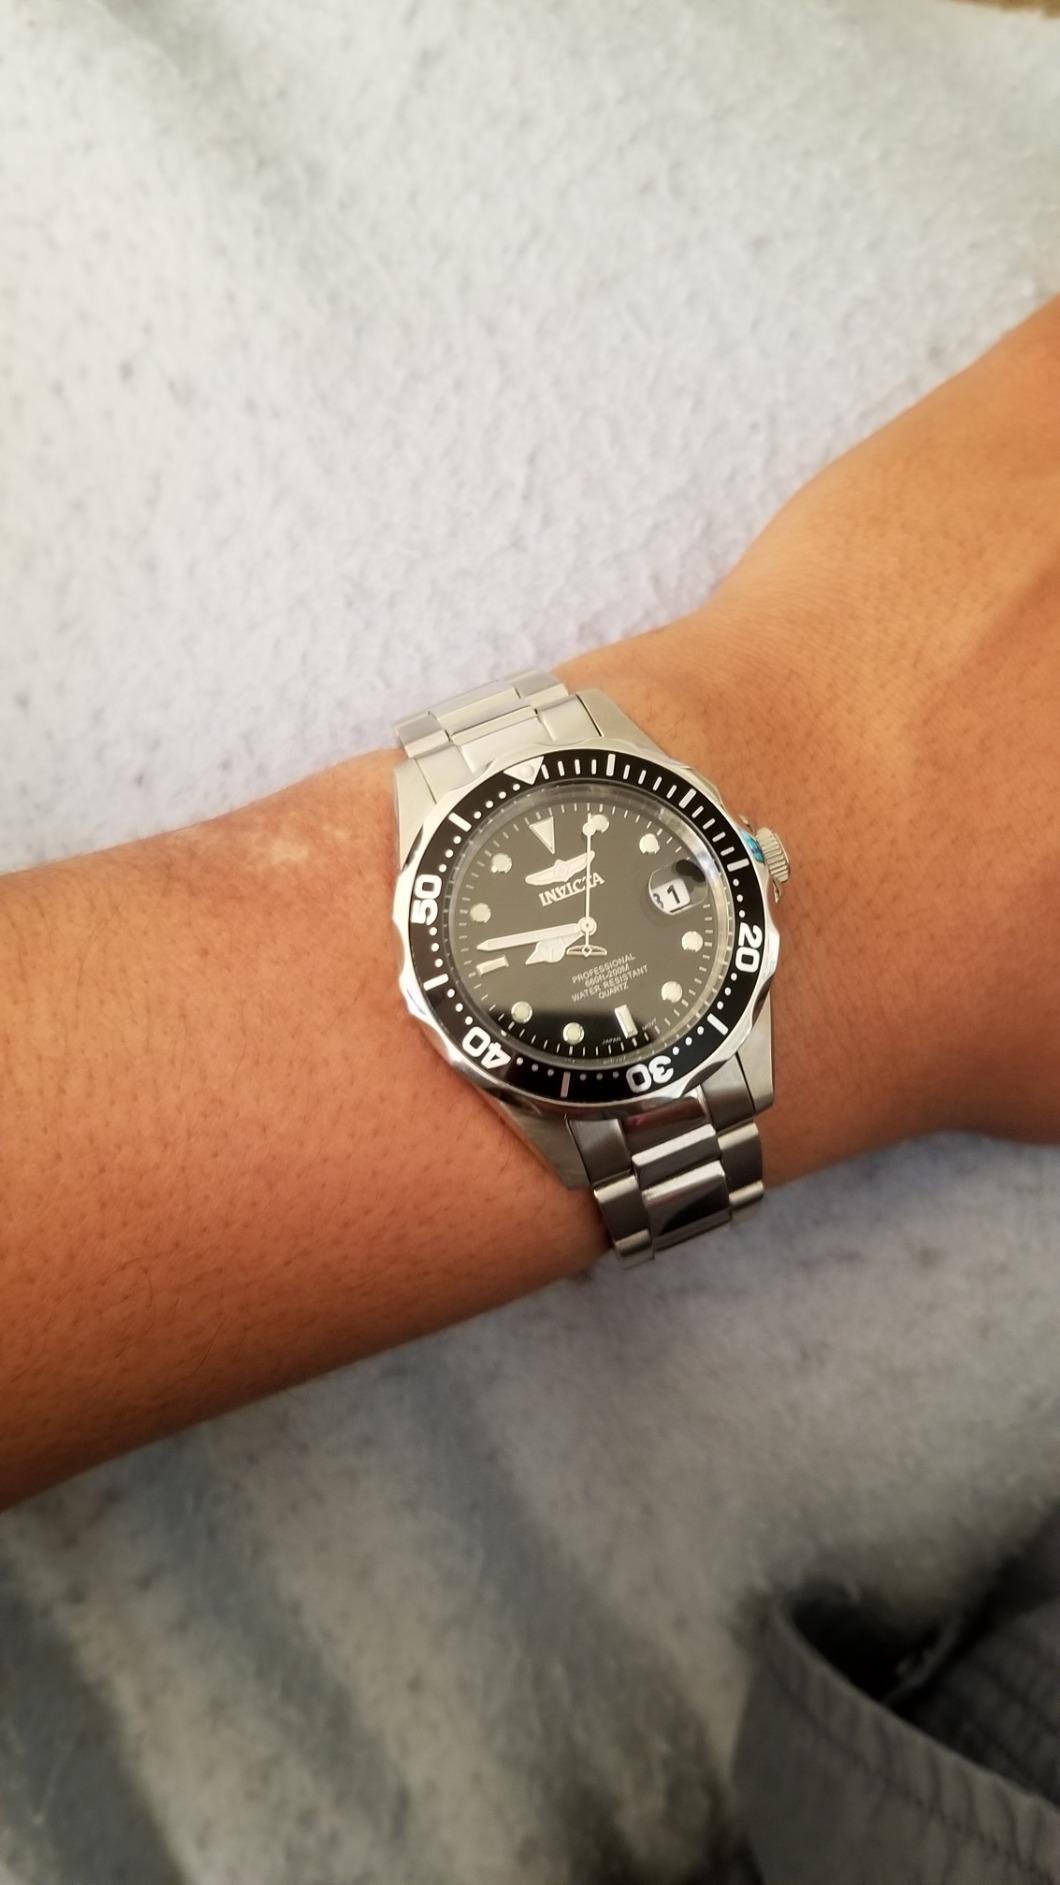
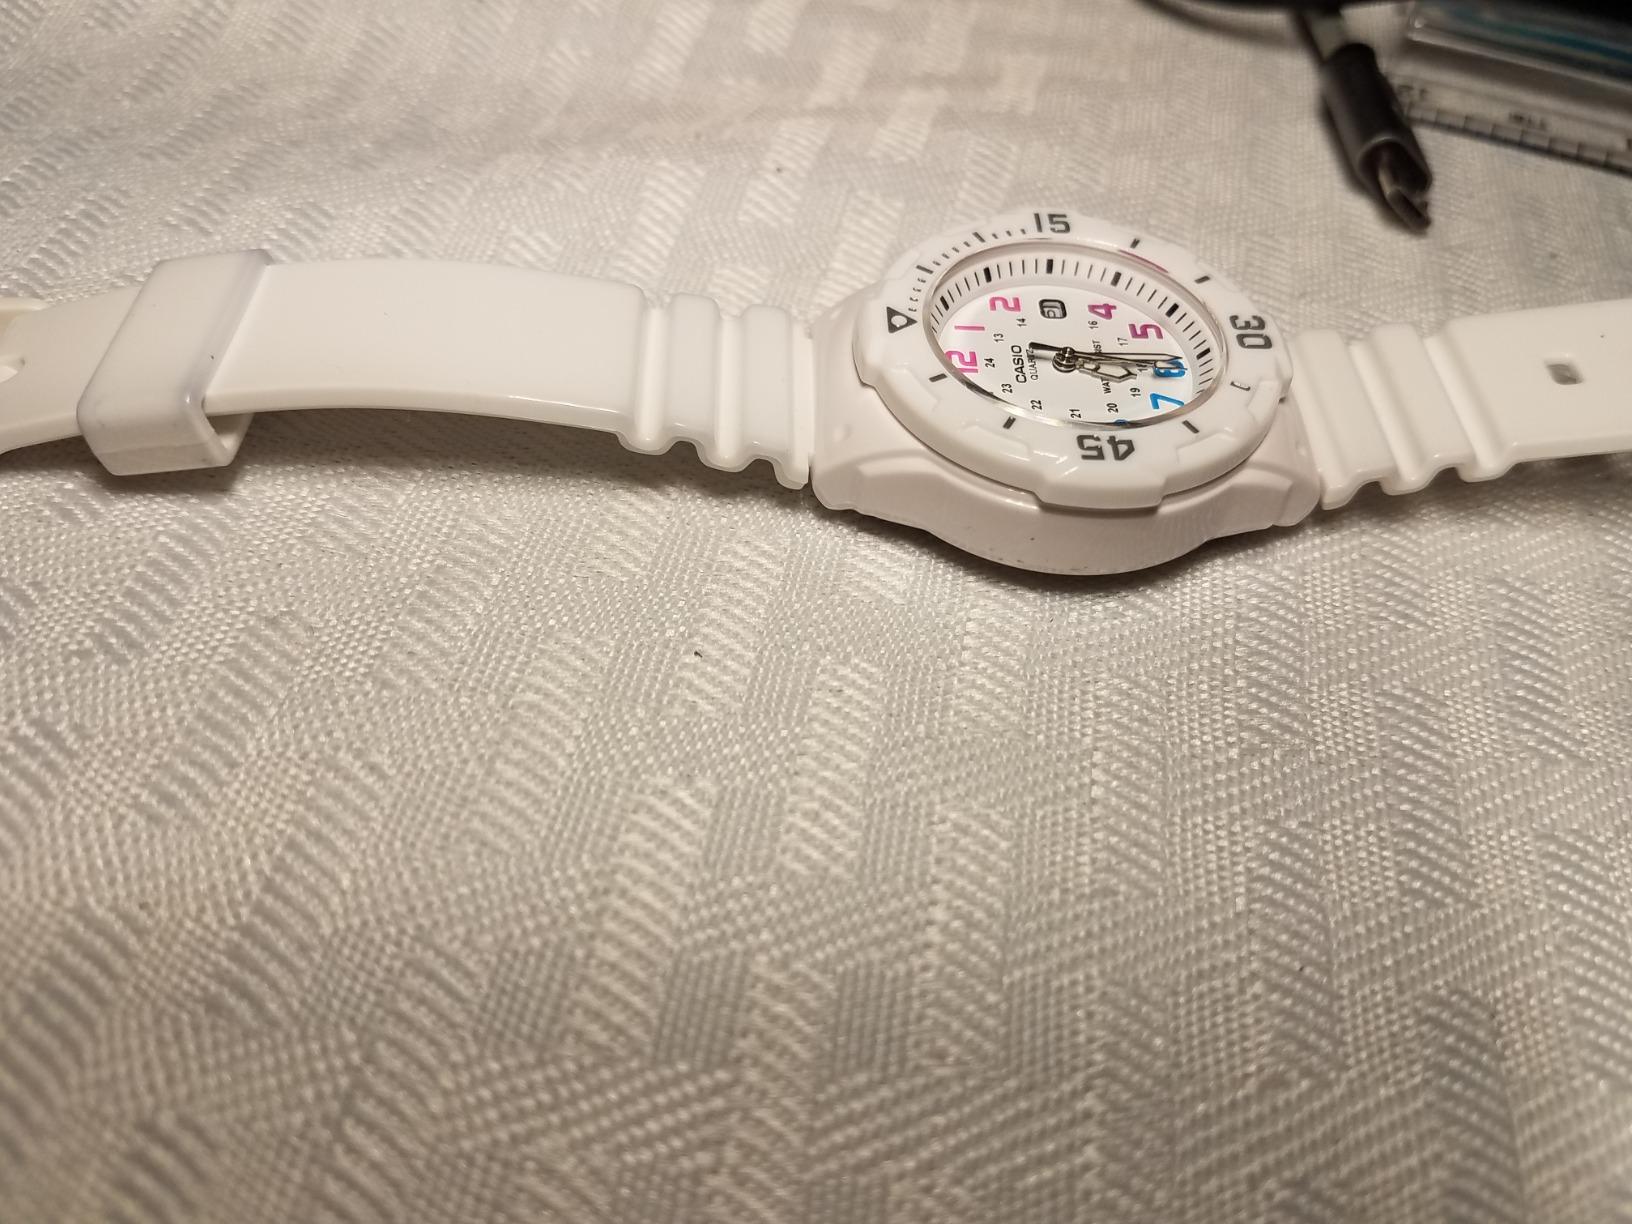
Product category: accessories_watch
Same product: no